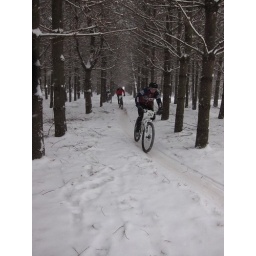
Winter mountain bike racing in Leesburg, VA